Fifth (unit)

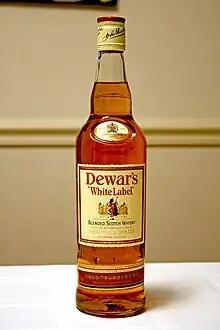
A metric fifth of Dewar's Scotch whisky

A fifth is a unit of volume formerly used for wine and distilled beverages in the United States, equal to one fifth of a US liquid gallon, or ; it has been superseded by the metric bottle size of 750 mL, sometimes called a metric fifth, which is the standard capacity of wine bottles worldwide and is approximately 1% smaller.